Video game industry

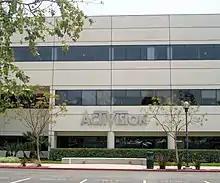
Activision (now Activision Blizzard) is the first independent or third-party video game developer.

Canada has the third largest video game industry in terms of employment numbers. The video game industry has also been booming in Montreal since 1997, coinciding with the opening of Ubisoft Montreal. Recently, the city has attracted world leading game developers and publishers studios such as Ubisoft, EA, Eidos Interactive, Artificial Mind and Movement, BioWare, Warner Bros. Interactive Entertainment, and Strategy First, mainly because video games jobs have been heavily subsidized by the provincial government. Every year, this industry generates billions of dollars and thousands of jobs in the Montreal area. Vancouver has also developed a particularly large cluster of video game developers, the largest of which, Electronic Arts, employs over two thousand people. The "Assassin's Creed" series, along with the "Tom Clancy" series have all been produced in Canada and have achieved worldwide success. For consumers, the largest video games convention in Canada is the Enthusiast Gaming Live Expo (EGLX).